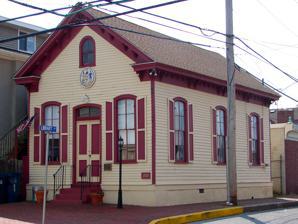
Building: Free Library and Reading Room–Williamstown Memorial Library
Country: United States of America
Year built: 1878
United States historic place Free Library and Reading Room–Williamstown Memorial Library U.S. National Register of Historic Places New Jersey Register of Historic Places Show map of Gloucester County, New Jersey Show map of New Jersey Show map of the United States Location 405 South Main Street, Williamstown, New Jersey Coordinates 39°40′55″N 74°59′29″W / 39.68194°N 74.99139°W / 39.68194; -74.99139 Area less than one acre Built 1878 ; 147 years ago ( 1878 ) Architectural style Victorian Classical NRHP reference No. 87001761 NJRHP No. 1403 Significant dates Added to NRHP October 1, 1987 Designated NJRHP August 13, 1987 Free Library and Reading Room–Williamstown Memorial Library is located in the Williamstown section of Monroe Township , in Gloucester County , New Jersey , United States. The library was built in 1878 and was added to the National Register of Historic Places on October 1, 1987. See also National Register of Historic Places listings in Gloucester County, New Jersey References